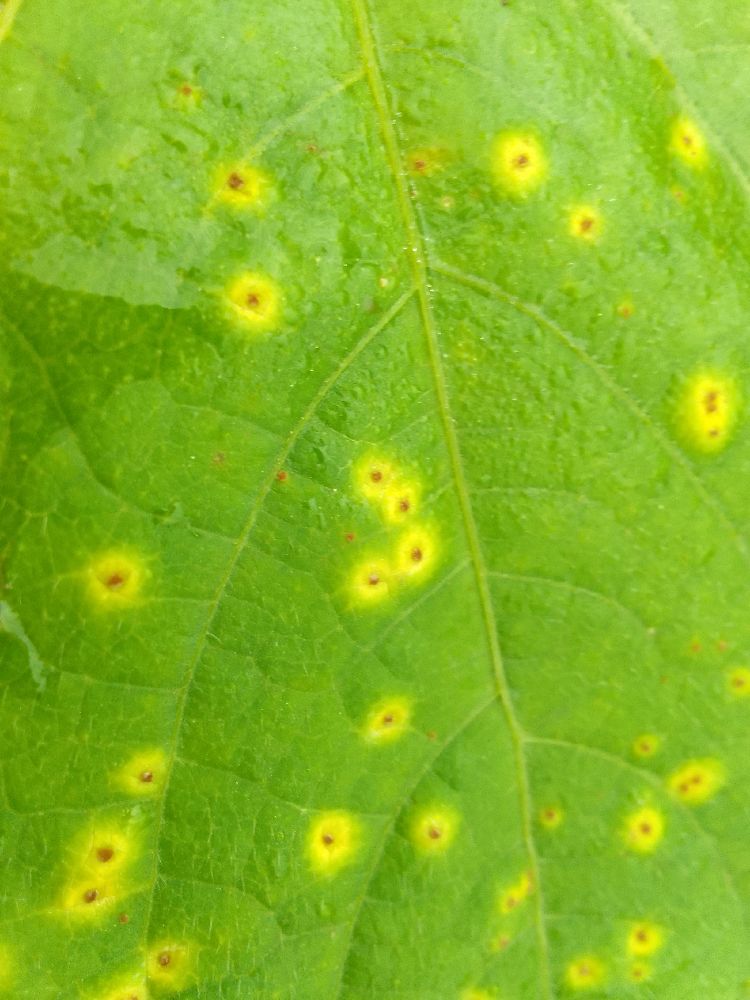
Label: rust